K-250 Submarine

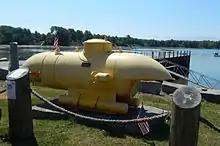
A K-250 personal submarine designed and built by George W. Kittredge. This submarine is on display in South Thomaston, Maine, as a memorial to Kittredge.

Kittredge Industries began building subs in 1970 at a plant in Warren, Maine. A number are still in use today. They generally weigh 2200 pounds when fully outfitted. Their hull is a quarter of an inch thick, and usually made out of A-36 mild steel, or ASME-516 Grade 70 high carbon steel. They have twin keels, that also act as skids so the sub does not need to be placed in a cradle. The K-250 has a 150-pound drop weight, that can be released to make the sub float to the surface if all the other systems have failed. The drop weight is made up of a metal tray and a number of lead bricks. If released, having the lead broken up into smaller bricks makes them easier to recover by a SCUBA diver if they are not too deep.